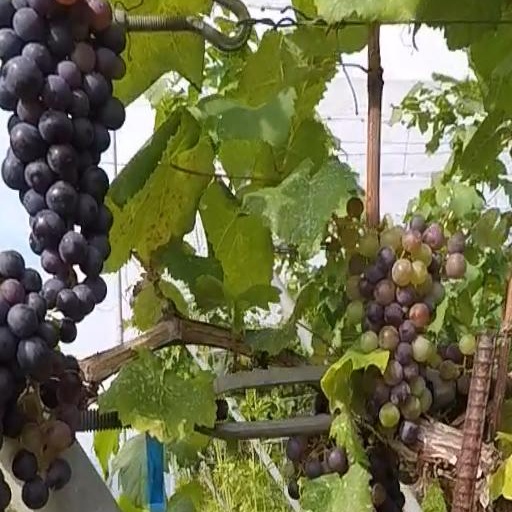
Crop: grape